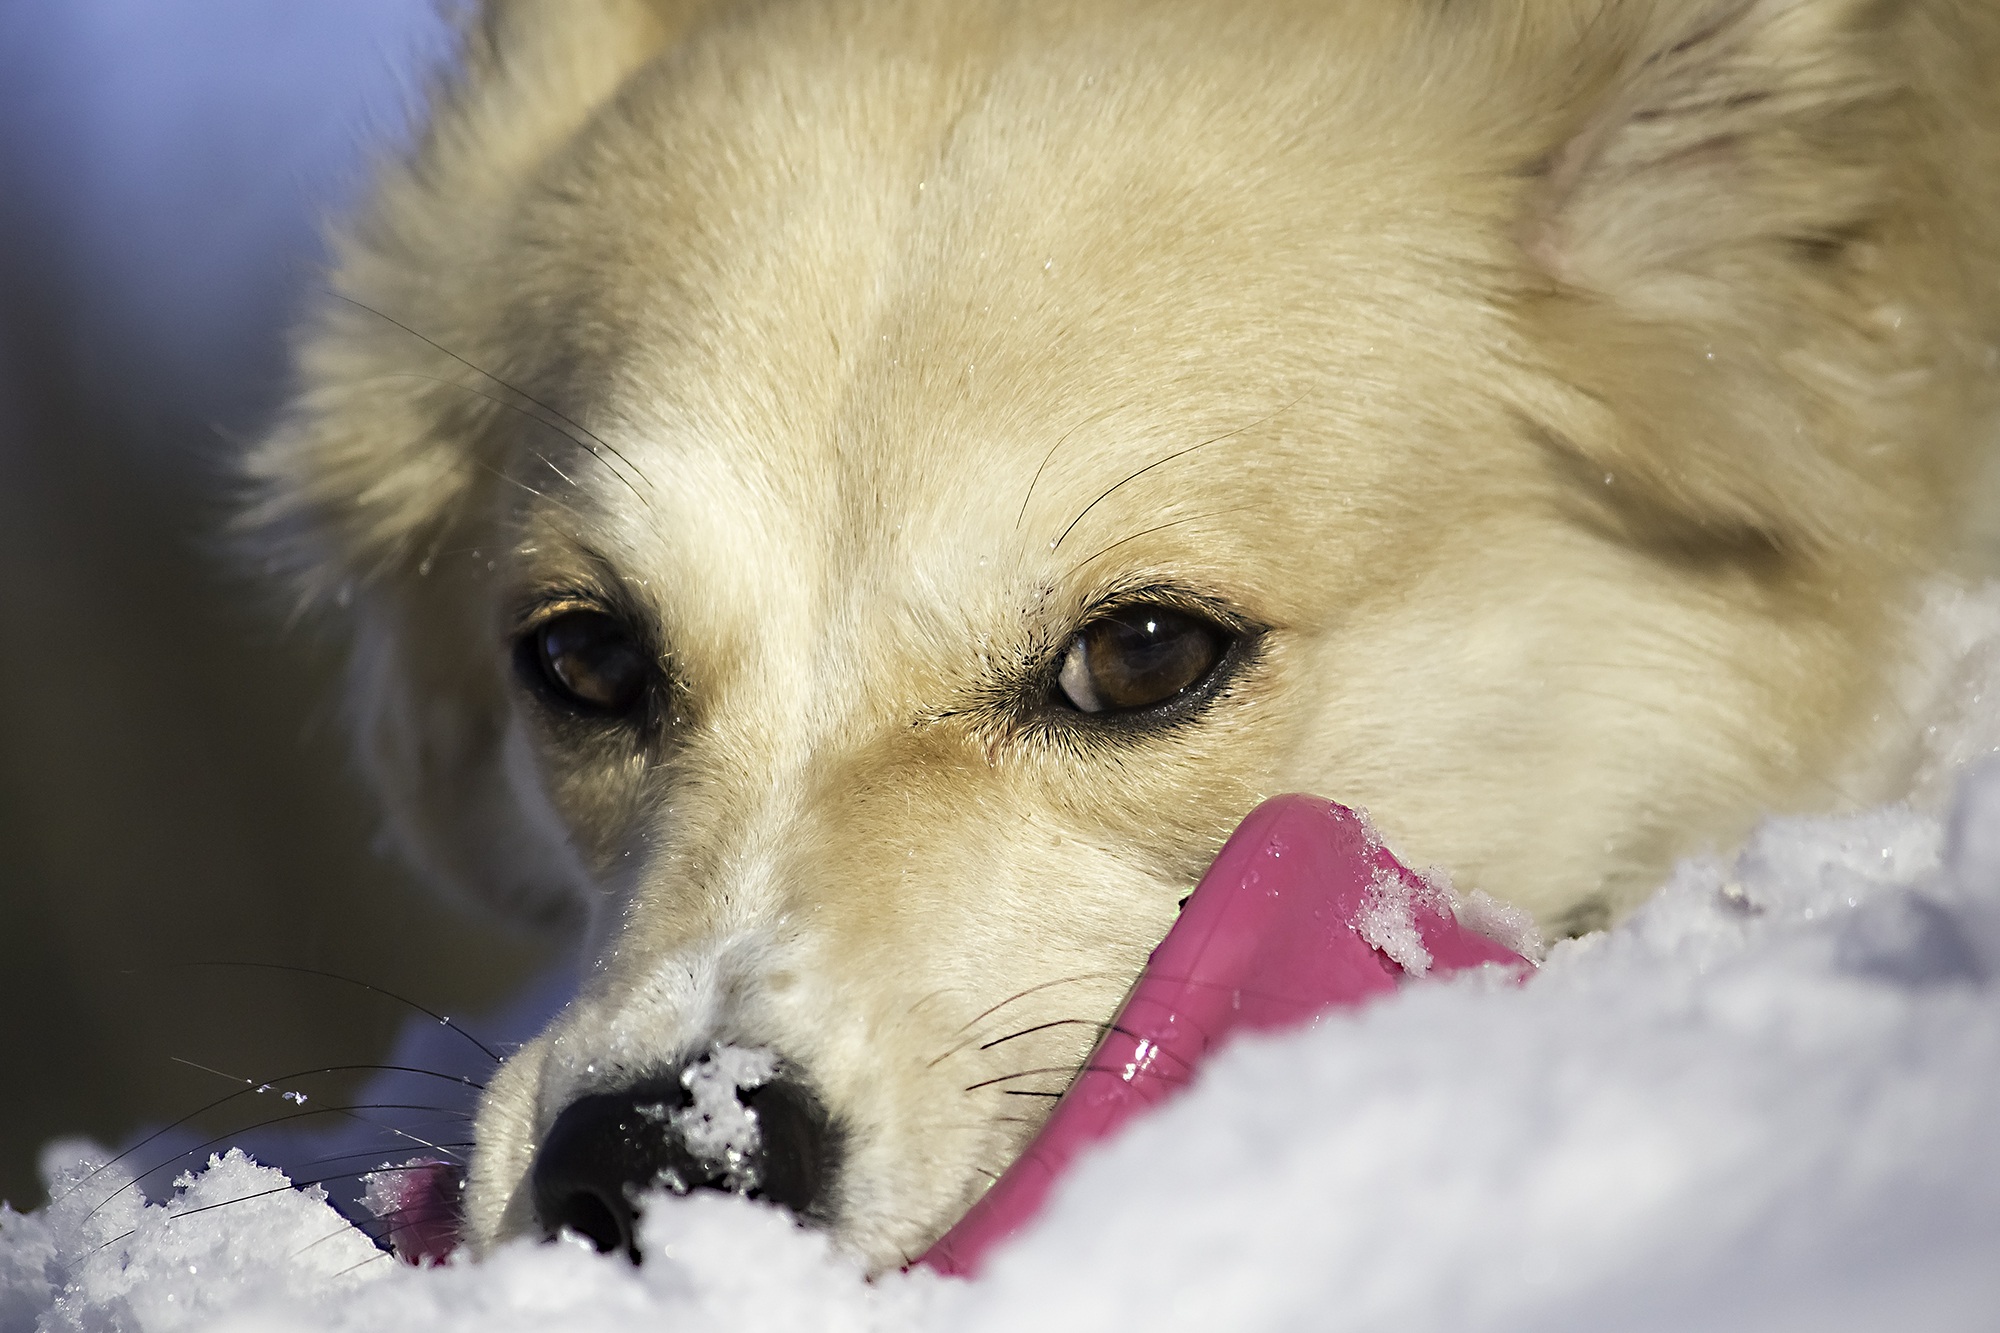
snow, winter, puppy, dog, pet, mammal, close up, nose, vertebrate, dog breed, pomeranian, dog like mammal, dog breed group, greenland dog, dog crossbreeds, frisbii